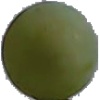
Label: Grape White 4